Copper

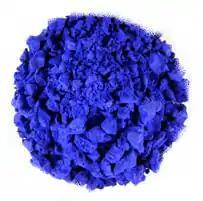
Copper(II) gives a deep blue coloration in the presence of ammonia ligands. The one used here is tetraamminecopper(II) sulfate.

Copper forms coordination complexes with ligands. In aqueous solution, copper(II) exists as . This complex exhibits the fastest water exchange rate (speed of water ligands attaching and detaching) for any transition metal aquo complex. Adding aqueous sodium hydroxide causes the precipitation of light blue solid copper(II) hydroxide. A simplified equation is: